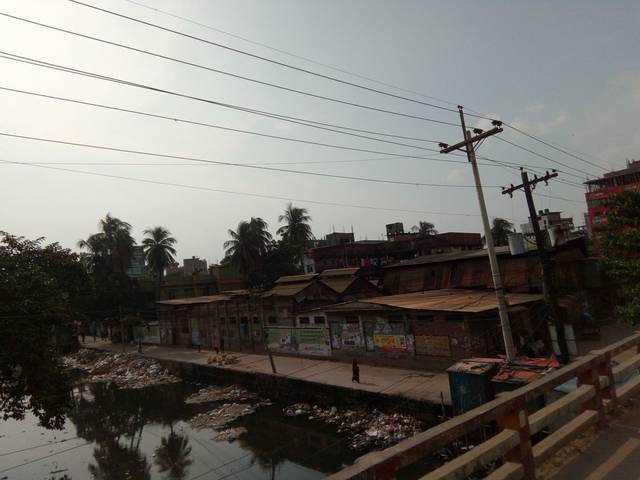
Region: Bangladesh
Coordinates: 23.698, 90.398